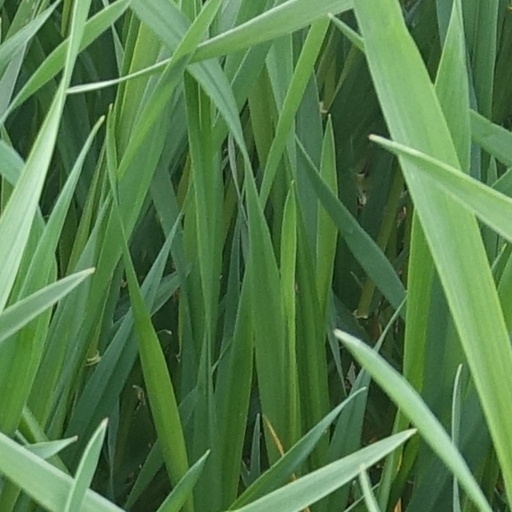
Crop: wheat